Burghley House

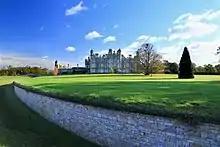
House from the ha-ha

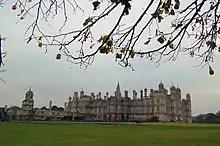
House from the park

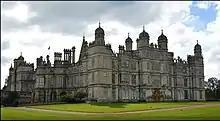
Side view of Burghley house

The avenues in the park were all laid out according to the 1755–1779 designs by Capability Brown, paying due respect to pre-existing plantings, some of which were from the 16th century or earlier.